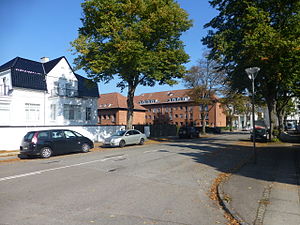
Ehlersvej
Ehlersvej.
Ehlersvej er en ca. 400 meter lang villavej som ligger på Østerbro, mellem Ryvangs Allé og Strandvejen. Den burde egentlig hedde Ehlers Allé, da der er en række af høje træer på hver side af vejen.